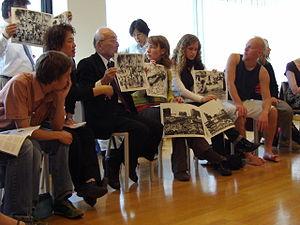
Nihon Hidankyo 日本被団協 est la confédération japonaise des victimes des bombes A et H. Fondée le 10 août 1956 et constituée d'hibakushas, l'organisation a d'abord eu comme mission de pousser le gouvernement japonais à allouer des droits aux hibakushas et se concentre sur des actions dénonçant l'utilisation nucléaire, principalement les bombes et les tests, et ses financements.
Hibakusha ou, plus récemment est un emprunt linguistique d'origine japonaise qui désigne généralement les victimes des bombardements atomiques d'Hiroshima et Nagasaki les 6 et 9 août 1945 sous les ordres de Harry S. Truman.